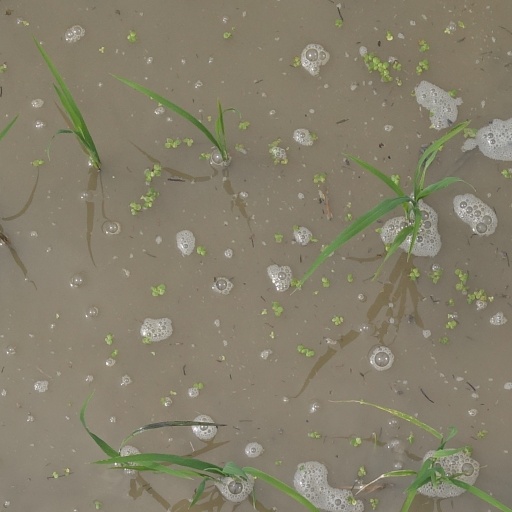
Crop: rice